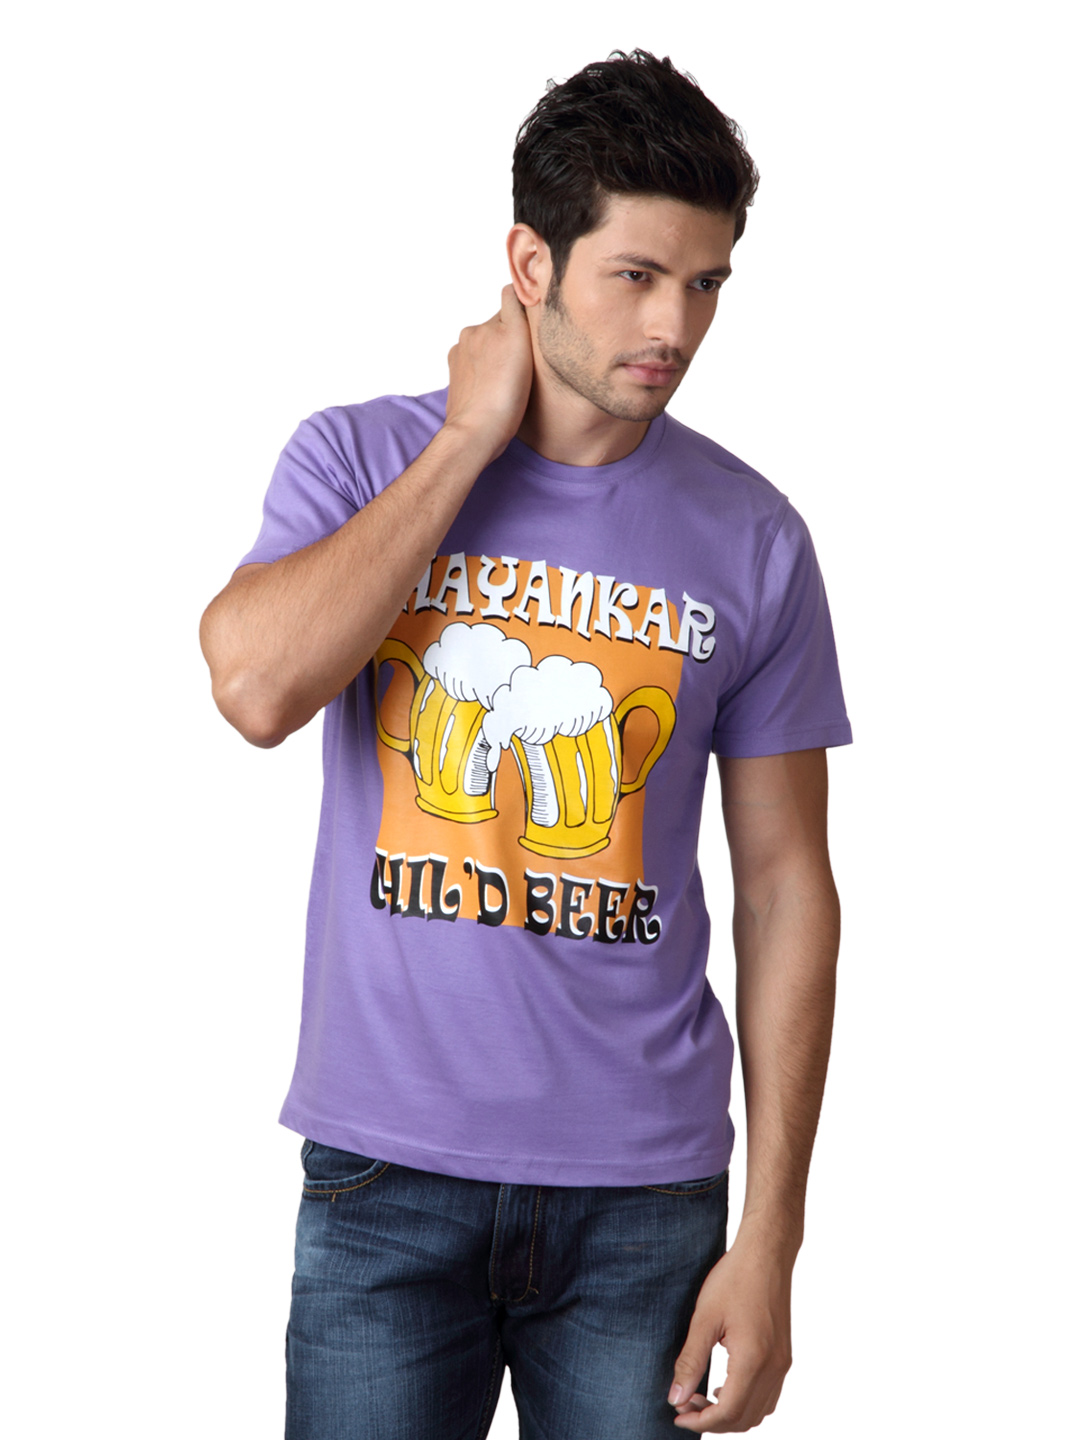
Myntra Men Purple T-shirt
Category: Apparel / Topwear / Tshirts
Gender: Men
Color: Purple
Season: Summer 2012
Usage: Casual